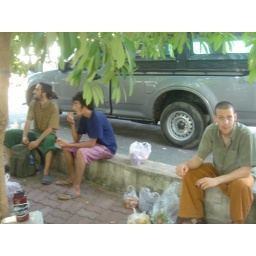
enjoying a market lunch in between field trip destinations